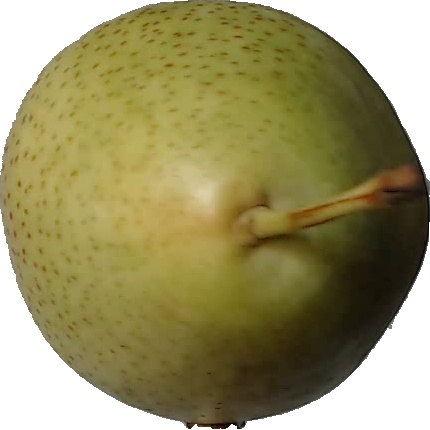
Label: pear_1